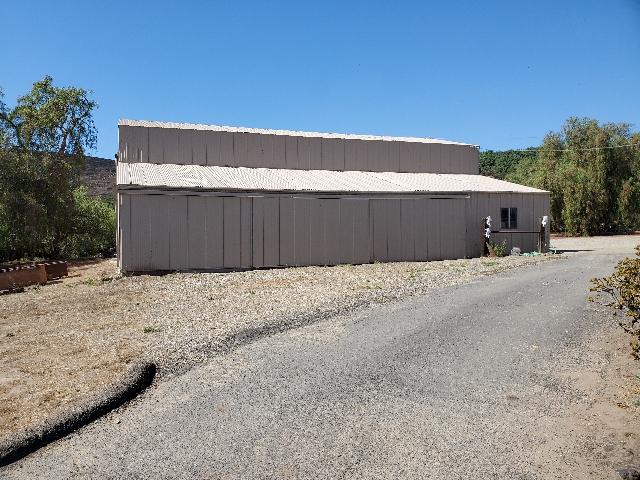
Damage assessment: no_damage